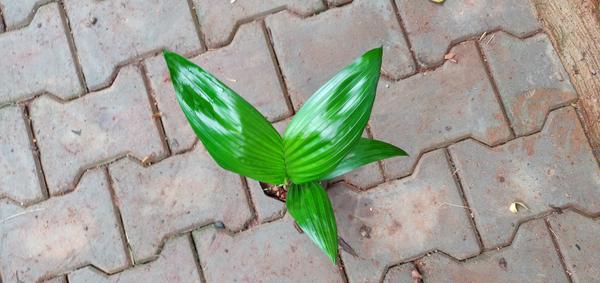
Plant: Betel_Nut